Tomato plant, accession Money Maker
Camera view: horizontal (90 deg, fisheye); turntable rotation: 30 degrees
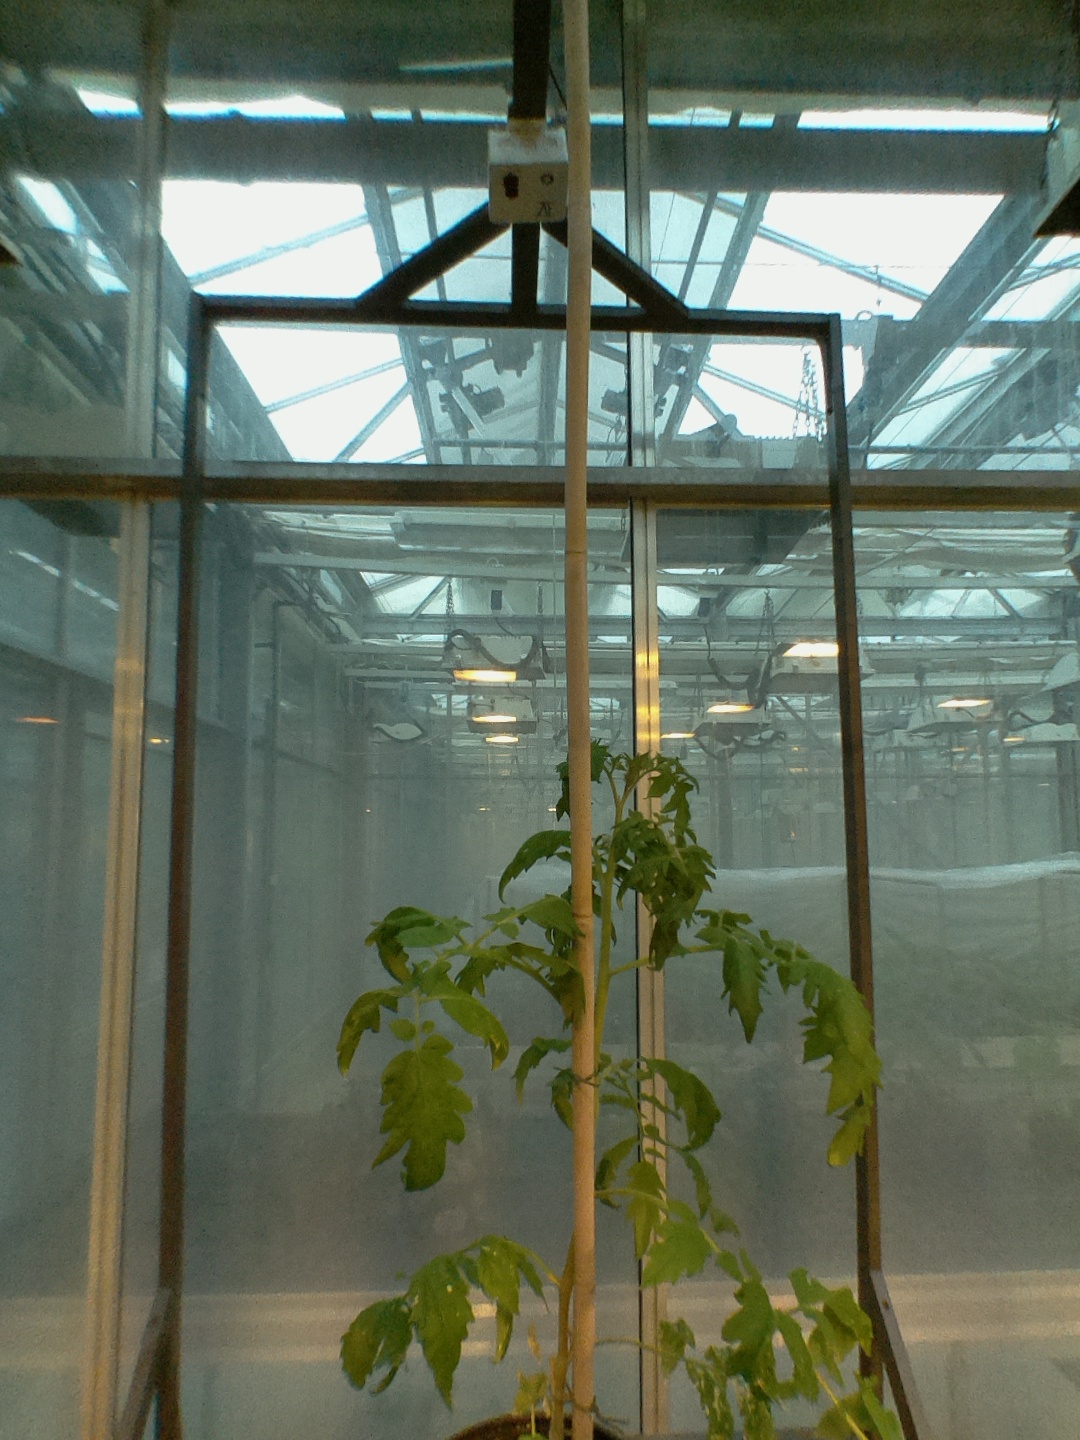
BBCH growth stage 53: 3 inflorescences visible